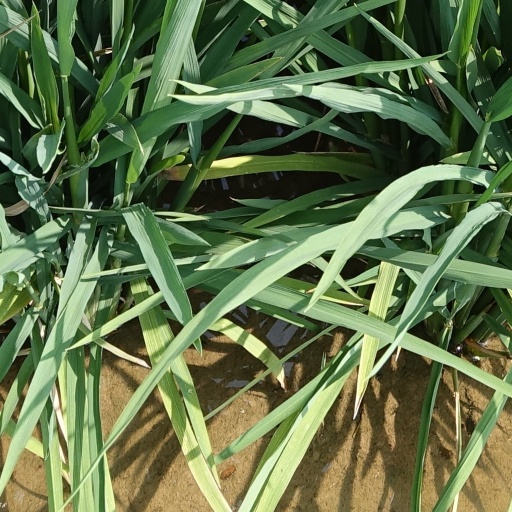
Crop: rice